Awakening Bharat Mata

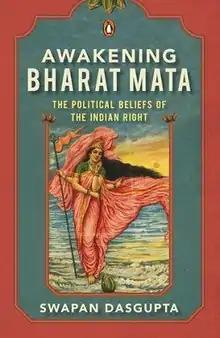
First edition cover

Awakening Bharat Mata: The Political Beliefs of the Indian Right is a literary collection by Swapan Dasgupta, published by Penguin Random House in 2019. The book is about the rise and beliefs of right-wing politics in India.